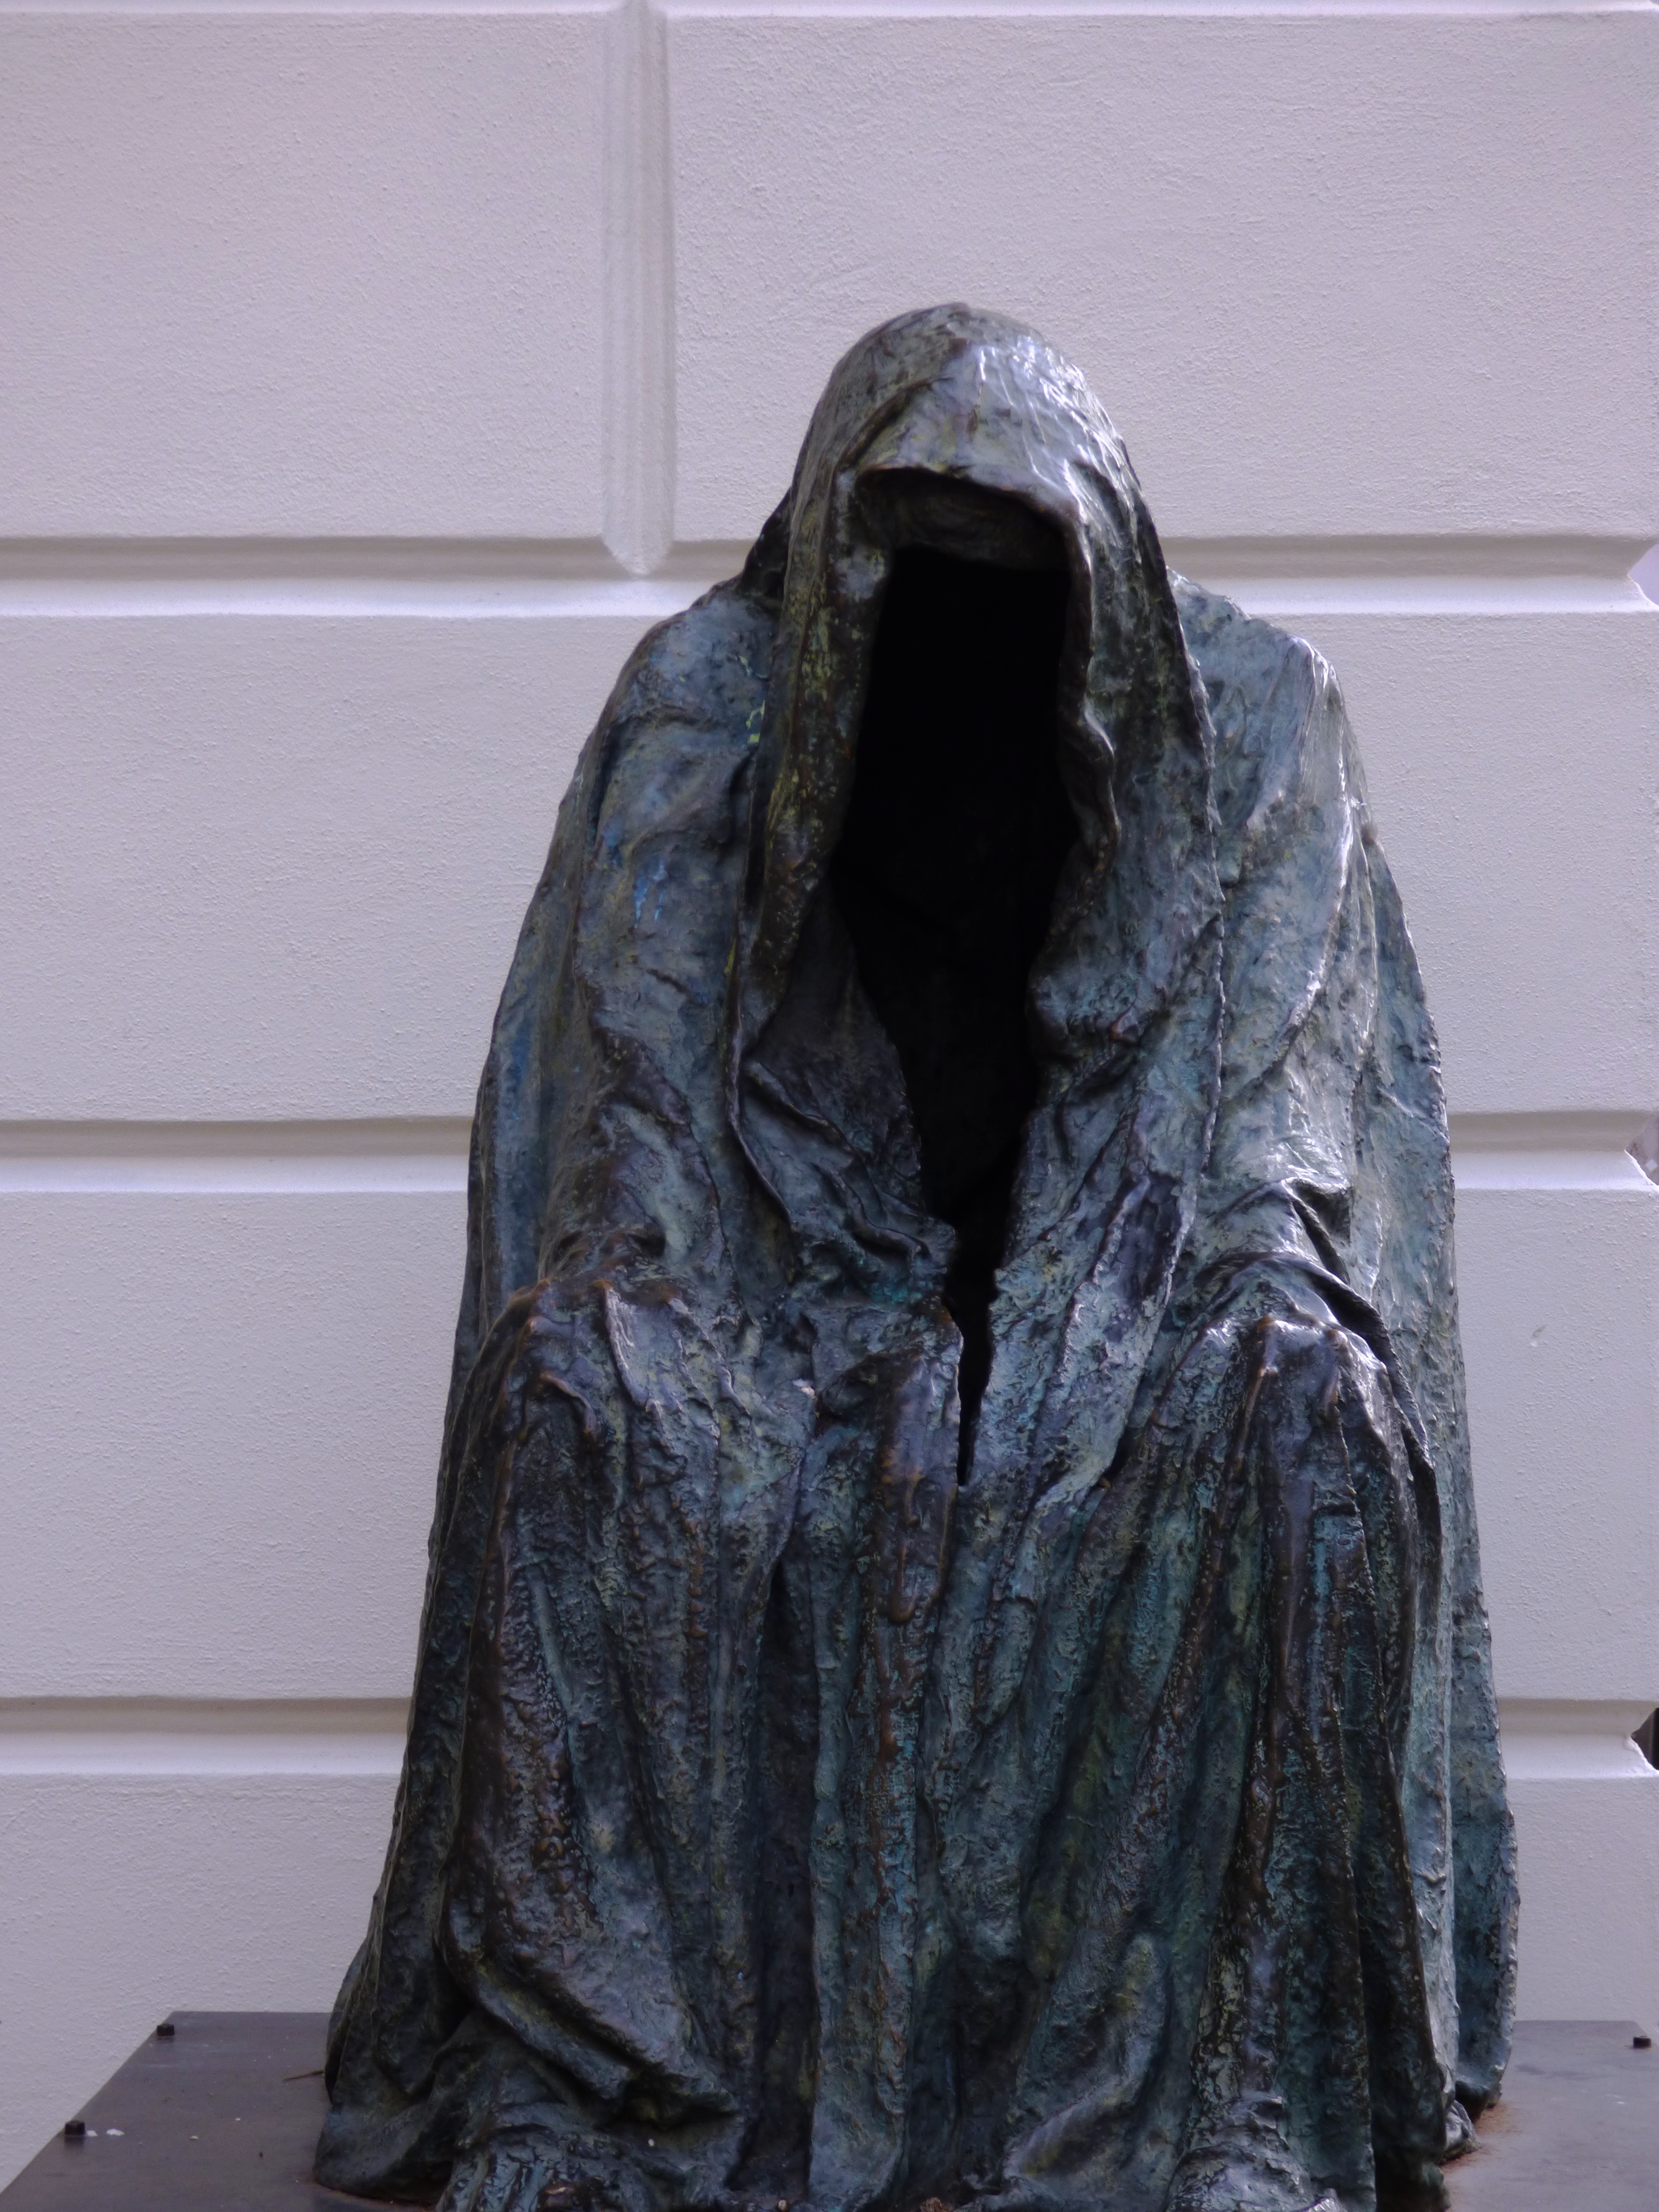
architecture, monument, male, statue, fur, clothing, outerwear, material, textile, sculpture, art, figure, character, the art of, the statue, the figurine, the statue of, the sage